Tabaré Gómez Laborde

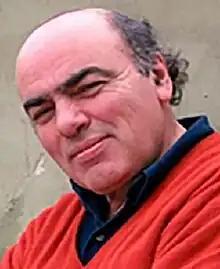

Tabaré Gómez Laborde (21 August 1948 – 4 July 2023), also known just as Tabaré, was a Uruguayan cartoonist, caricaturist and illustrator.